ATP synthase

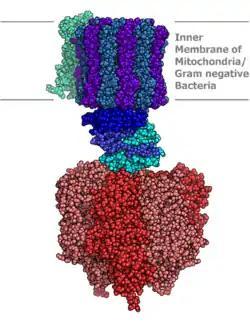
Molecular model of ATP synthase determined by X-ray crystallography. Stator is not shown here.

ATP synthase is an enzyme that catalyzes the formation of the energy storage molecule adenosine triphosphate (ATP) using adenosine diphosphate (ADP) and inorganic phosphate (P). ATP synthase is a molecular machine. The overall reaction catalyzed by ATP synthase is: